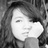
Emotion: sad